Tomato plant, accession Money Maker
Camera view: horizontal (90 deg, fisheye); turntable rotation: 60 degrees
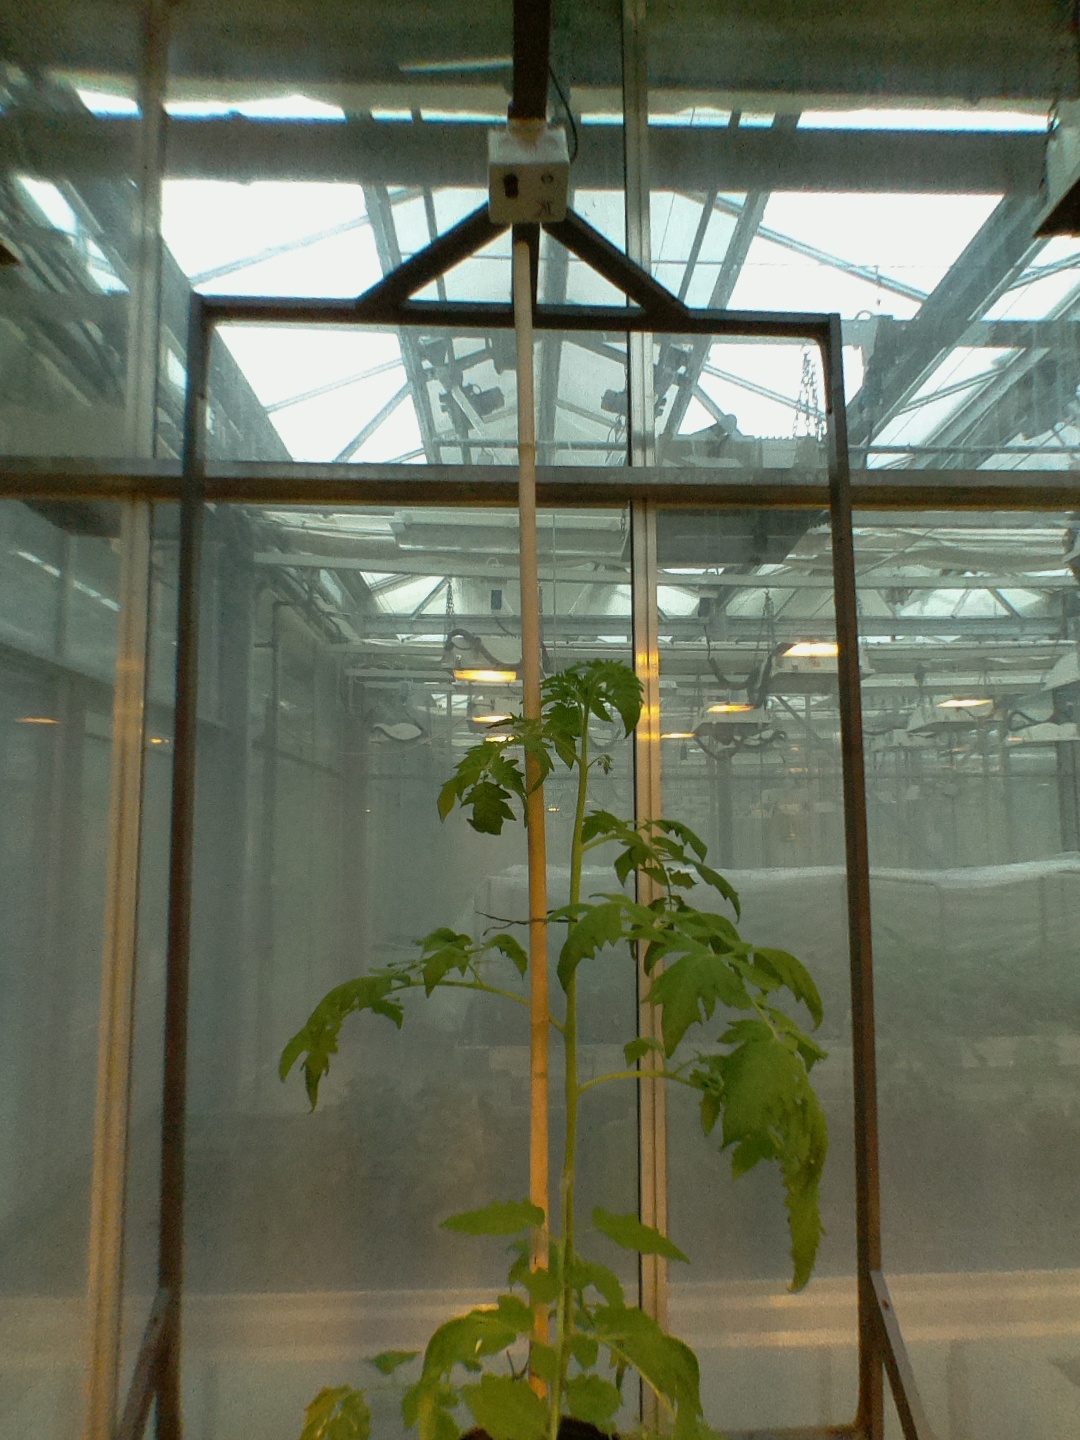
BBCH growth stage 53: 3 inflorescences visible